List of states with nuclear weapons

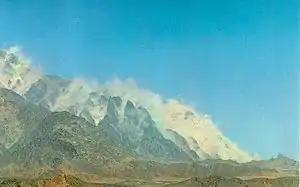
Debris erupts from a mountain during an underground nuclear weapon detonation carried out as part of Pakistan's Chaghai-I series of tests.

Pakistan is also not a party to the Nuclear Non-Proliferation Treaty. Pakistan covertly developed nuclear weapons over decades, beginning in the late 1970s. Pakistan first delved into nuclear power after the establishment of its first nuclear power plant near Karachi with equipment and materials supplied mainly by western nations in the early 1970s. Pakistani Prime Minister Zulfiqar Ali Bhutto promised in 1971 that if India could build nuclear weapons then Pakistan would too, according to him: "We will develop Nuclear stockpiles, even if we have to eat grass."